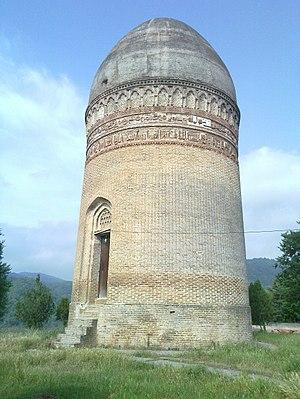
Le Mazandaran ou Mazandéran appelé autrefois Tabaristan est une province du nord de l'Iran, délimitée par la Mer Caspienne au nord. Le Mazandéran était une partie de la province d'Hyrcanie au temps de l'Empire perse. Son nom antique était le Tabaristan.